Catacamas

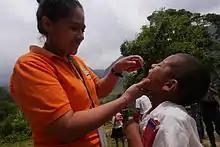
Aury Navarro, a Nursing Assistant with Predisan, pours a fluoridated rinse into the mouth of child in the rural mountain village of Esperanza in the Sierra Agalta Rainforest near Catacamas, Honduras.

Catacamas is served by several health centres. One clinic is in a barrio of Catacamas, and five are in the Sector Three mountain area east of Catacamas. The mountain clinics are operated in conjunction with the Honduran Secretary of Health.